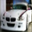
Label: automobile